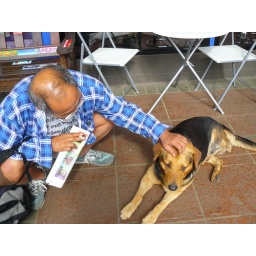
Petting the three-legged dog Bruno, who made the error of sleeping under a parked car when he was a puppy